Grande Colline National Park

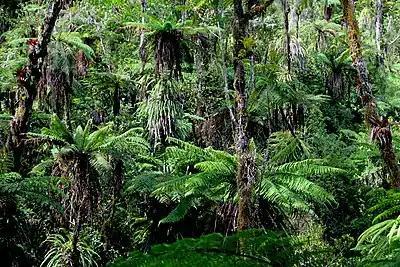
Forest with giant tree ferns in Grande Colline (S. Blair Hedges)

Grande Colline National Park (French: Parc National Naturel de Grande Colline) is a national park in Haiti established on July 23, 2014 with an area of 1,510 hectares. The park contains the Grande Colline mountain range (Chaîne de la Grande Colline) at the core of the Occidental La Hotte Massif (Massif de la Hotte) in southwestern Haiti, west of Pic Macaya. There are five named peaks: Morne Desbarrières (1843 m), Morne Grande Colline (2025 m), Morne Petite Colline (1860 m), Morne Grenouille (2006 m), and Morne Lézard (1854 m).